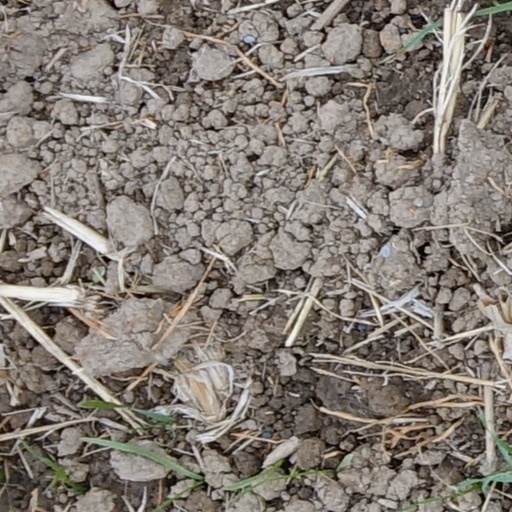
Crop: wheat